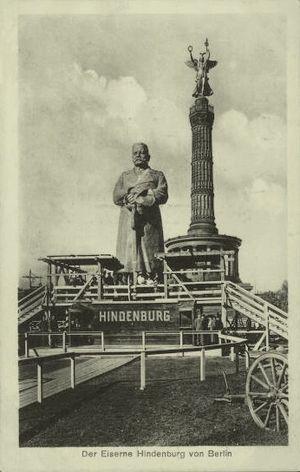
Statue géante de bois d'aulne, érigée à la gloire d'Hindenburg. Le public était invité à venir y planter des clous à acheter sur place, la somme étant versée aux veuves de guerre. A cette époque la figure d'Hindenburg et/ou son nom ont été apposés sur de nombreux objets
Paul von Hindenburg est un militaire et homme d'État allemand, né le 2 octobre 1847 à Posen et mort le 2 août 1934 au manoir de Neudeck. Du fait de son prestige et de sa longévité, il joua un rôle important dans l'histoire de l'Allemagne.